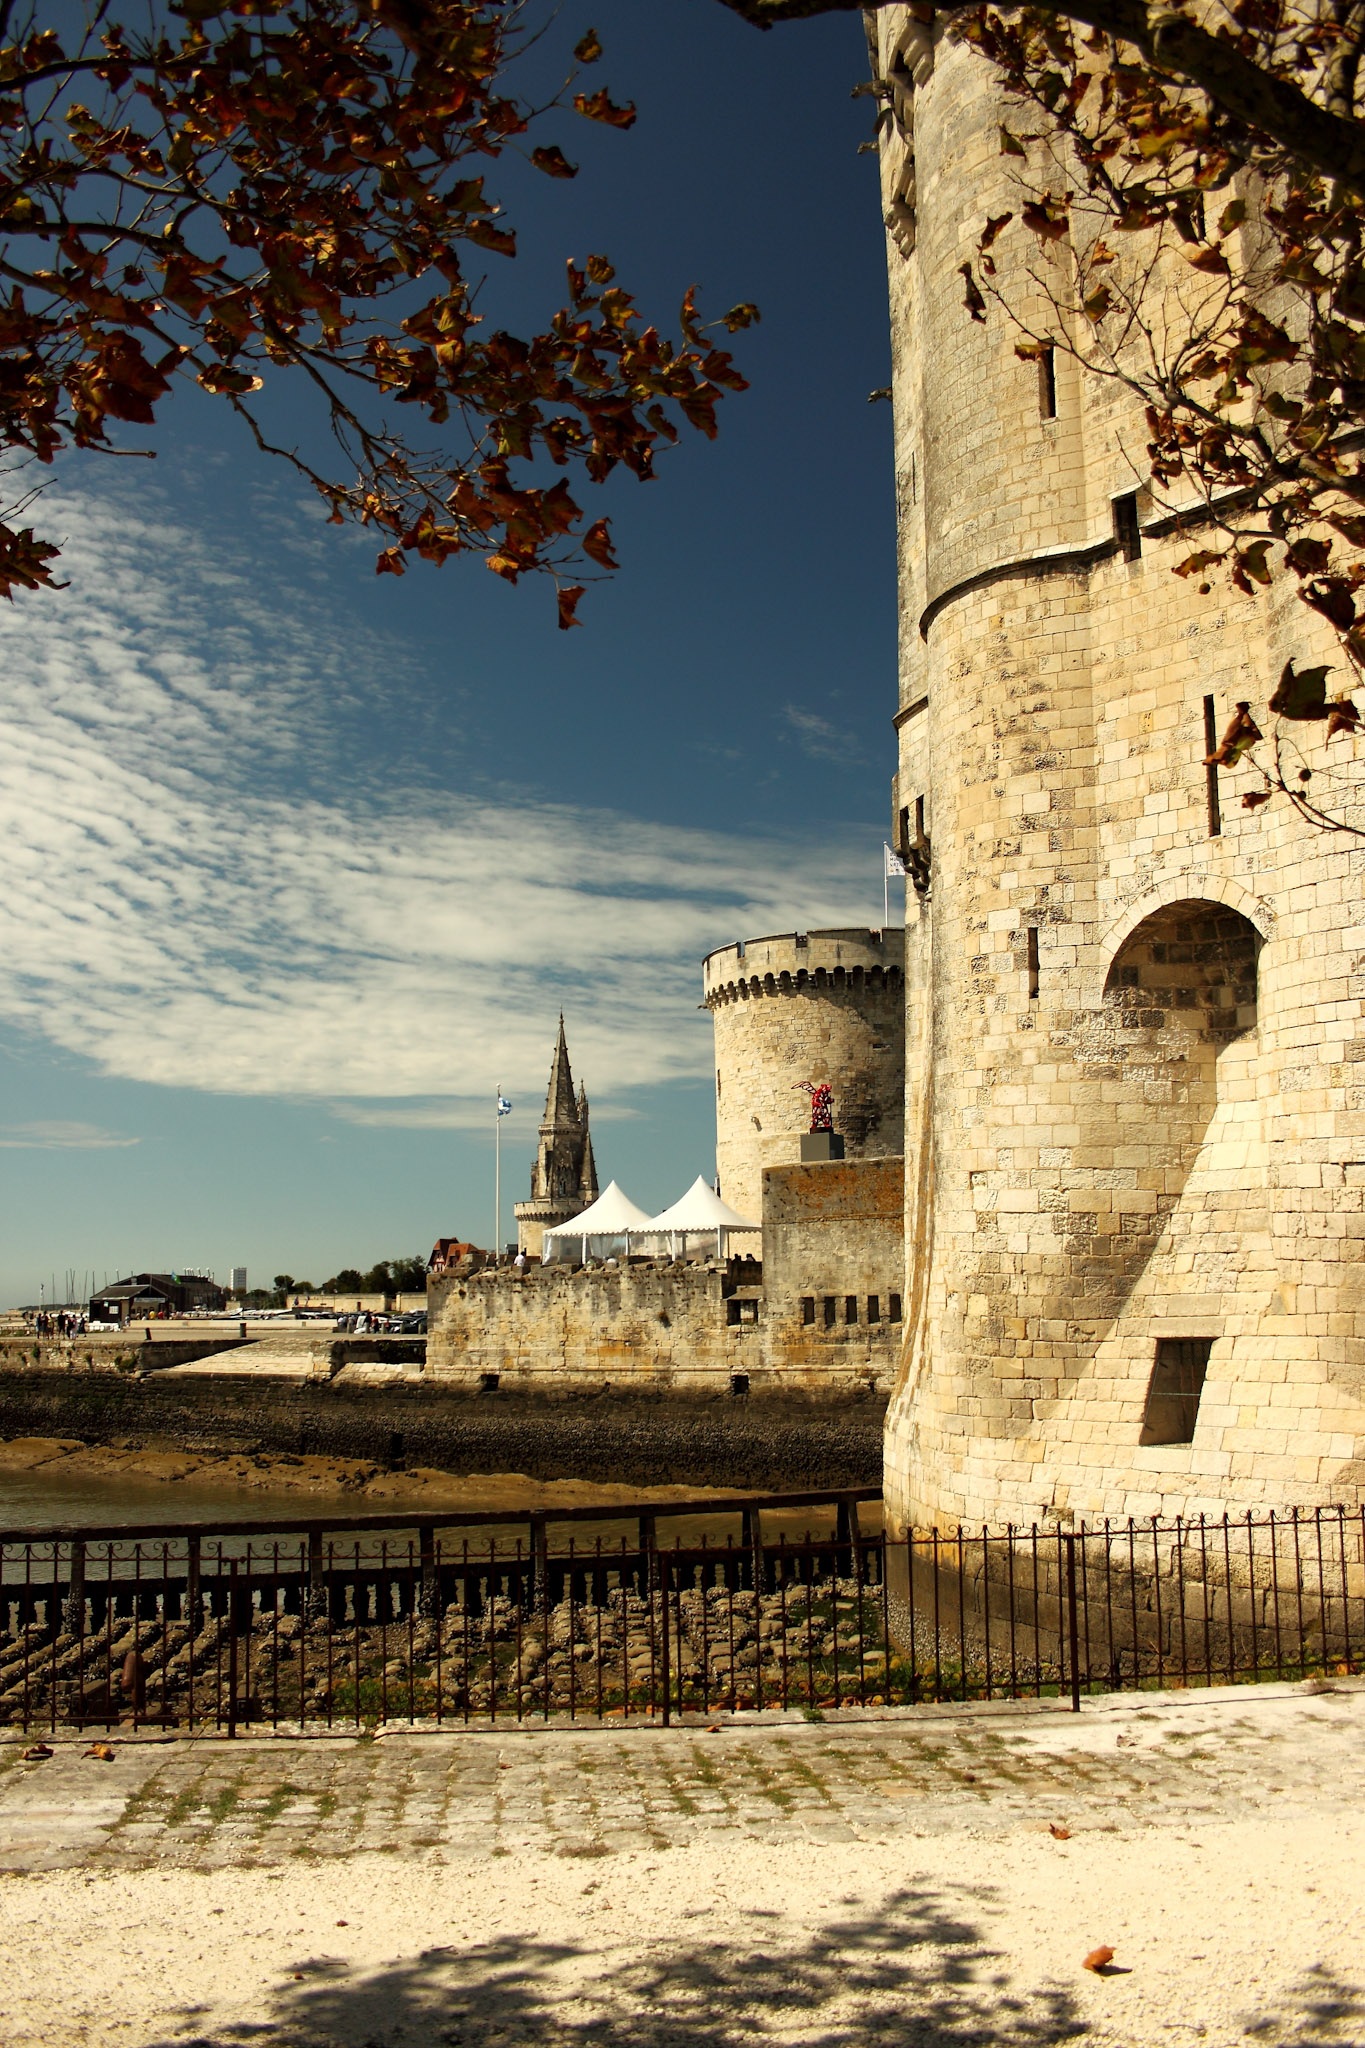
sea, tree, rock, architecture, building, france, tower, landmark, fortification, old town, temple, ruins, la rochelle, ancient history